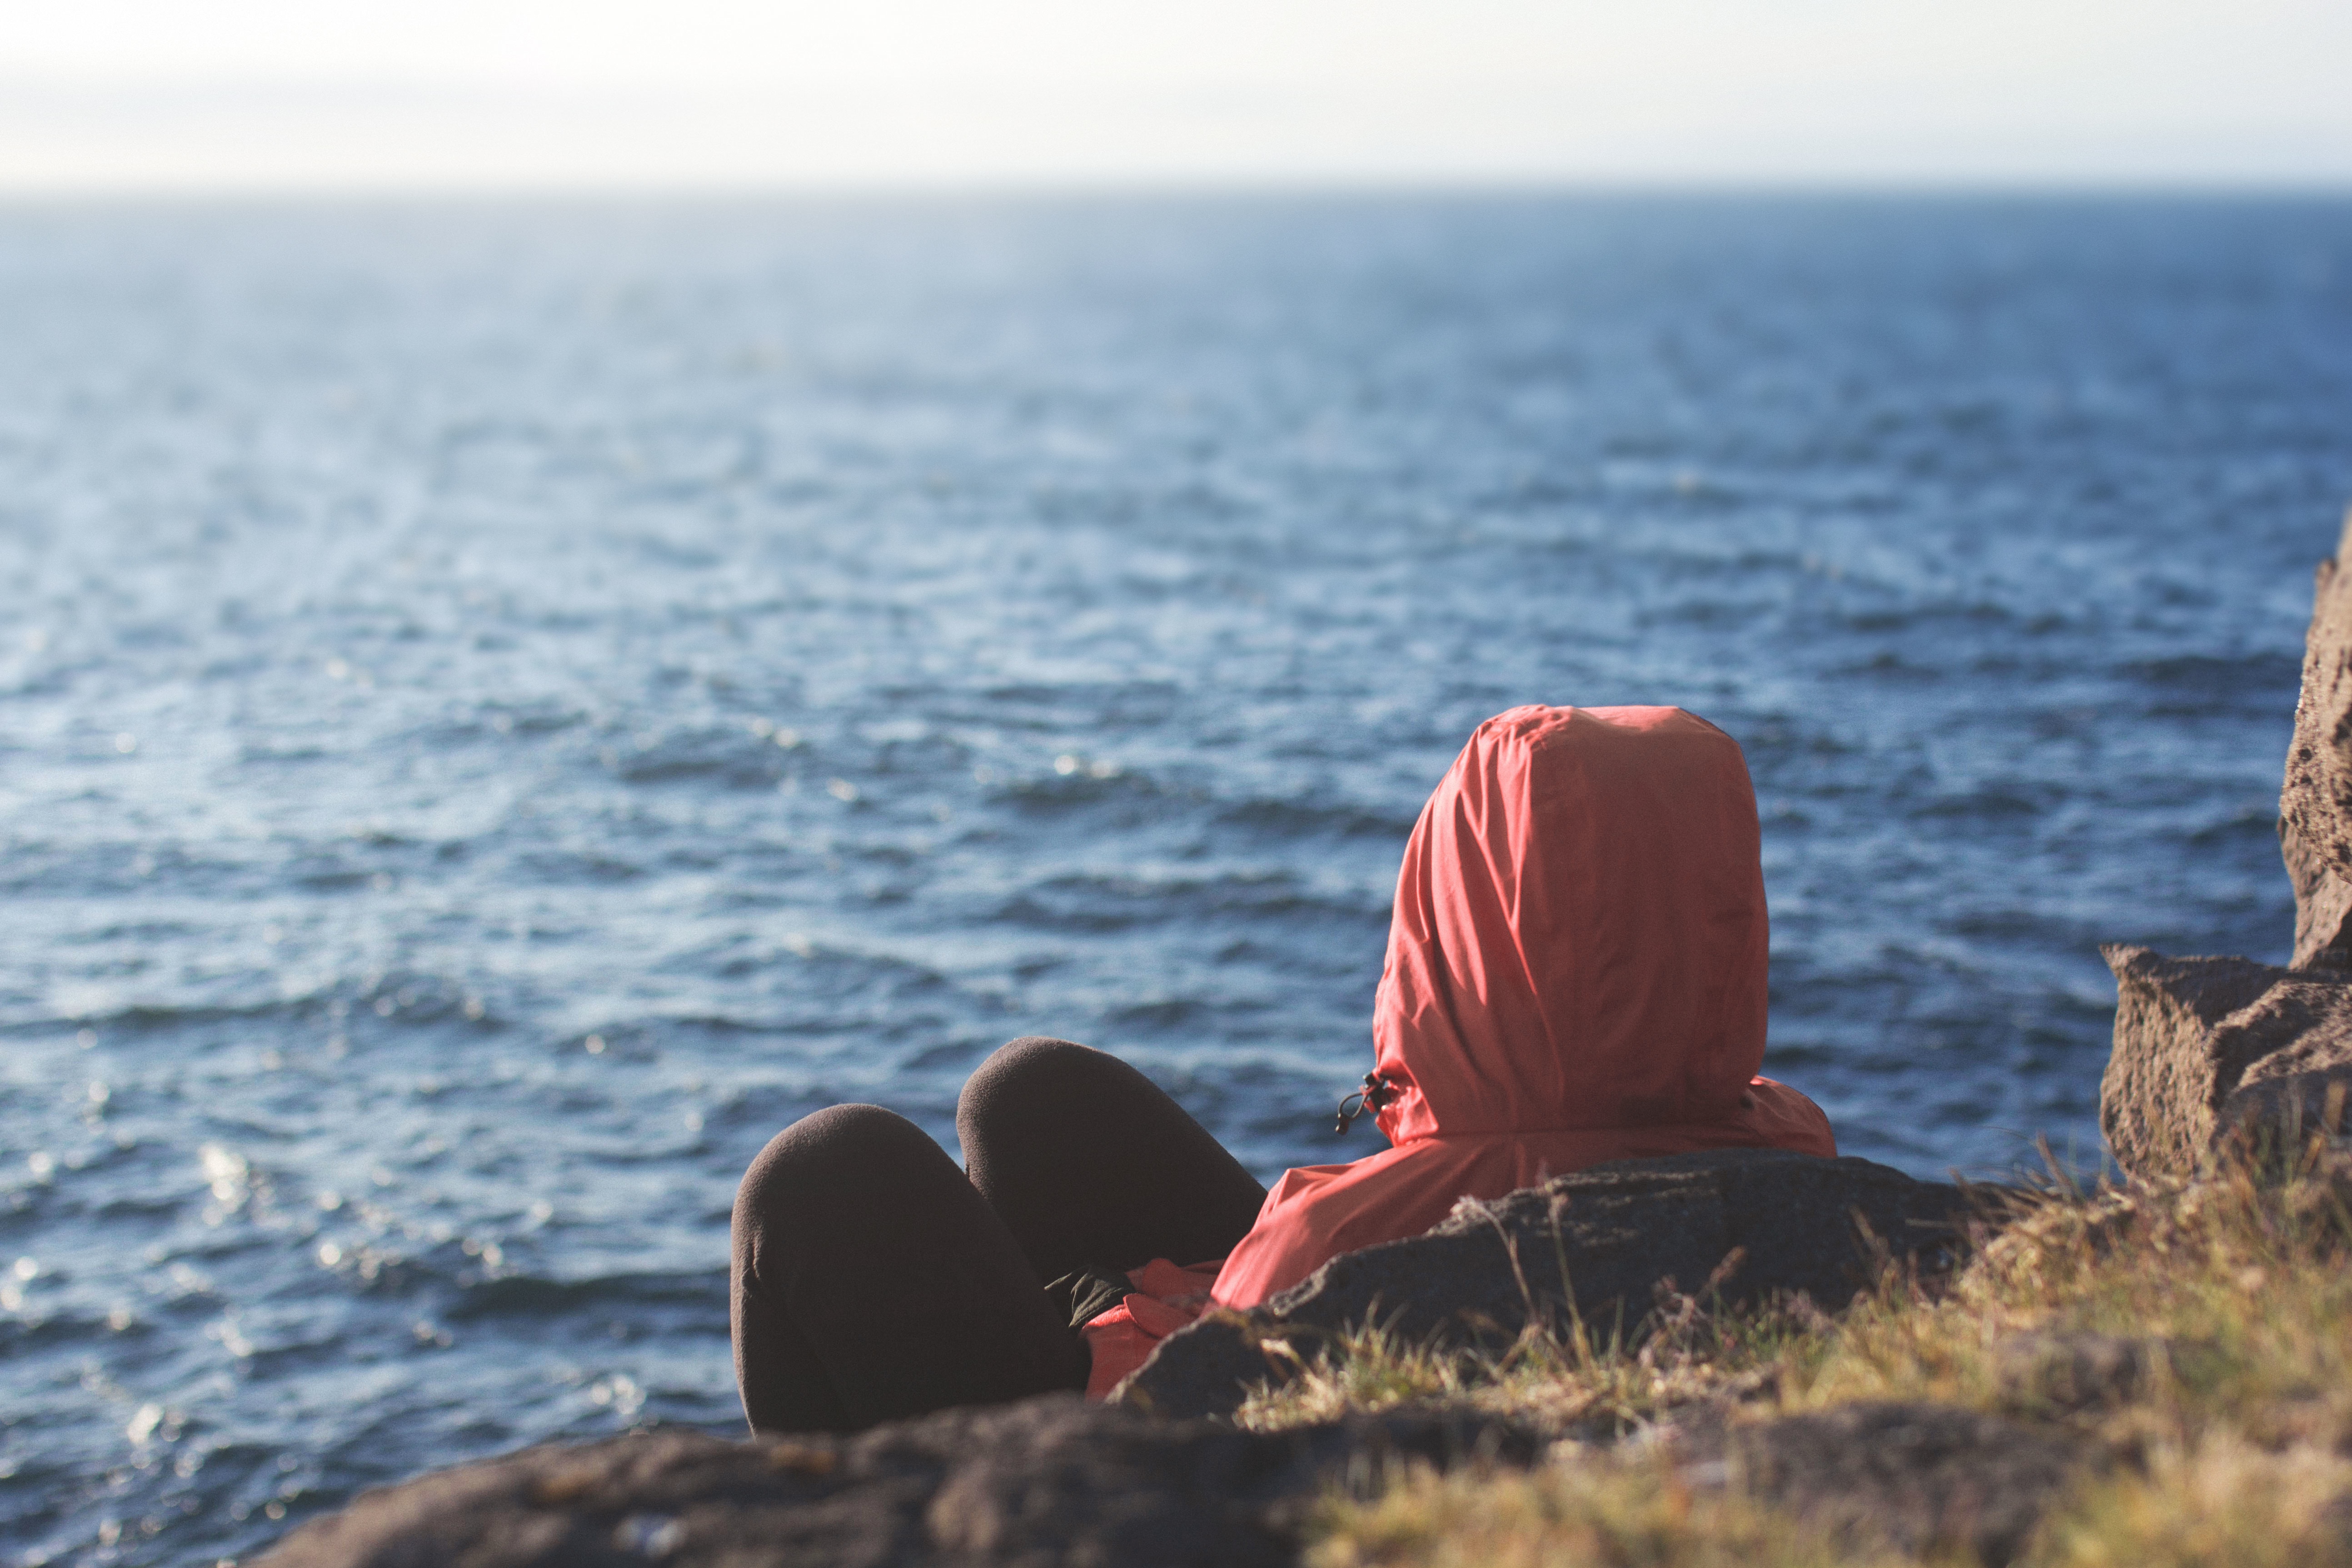
beach, sea, coast, water, outdoor, sand, rock, ocean, horizon, shore, wave, lake